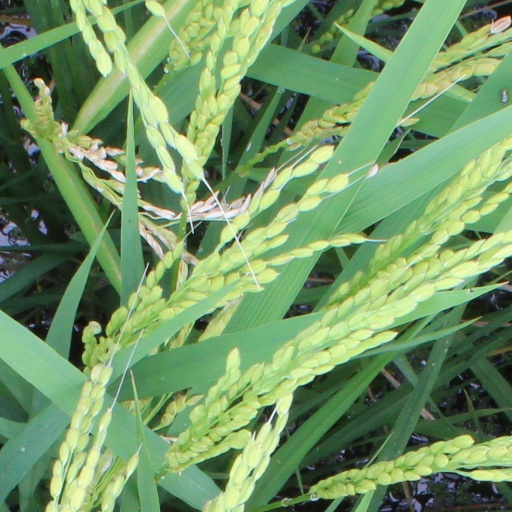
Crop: rice